Escalante massacre

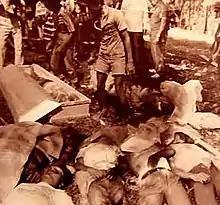
Victims of the massacre being placed in coffins

The Escalante massacre was an incident on September 20, 1985, in Escalante, Negros Occidental, Philippines, where government paramilitary forces gunned down civilians engaged in a rally in commemoration of the 13th anniversary of the declaration of martial law. It is also called Escam – a portmanteau of "Escalante" and "massacre" – and sometimes Bloody Thursday, though the massacre occurred on a Friday.